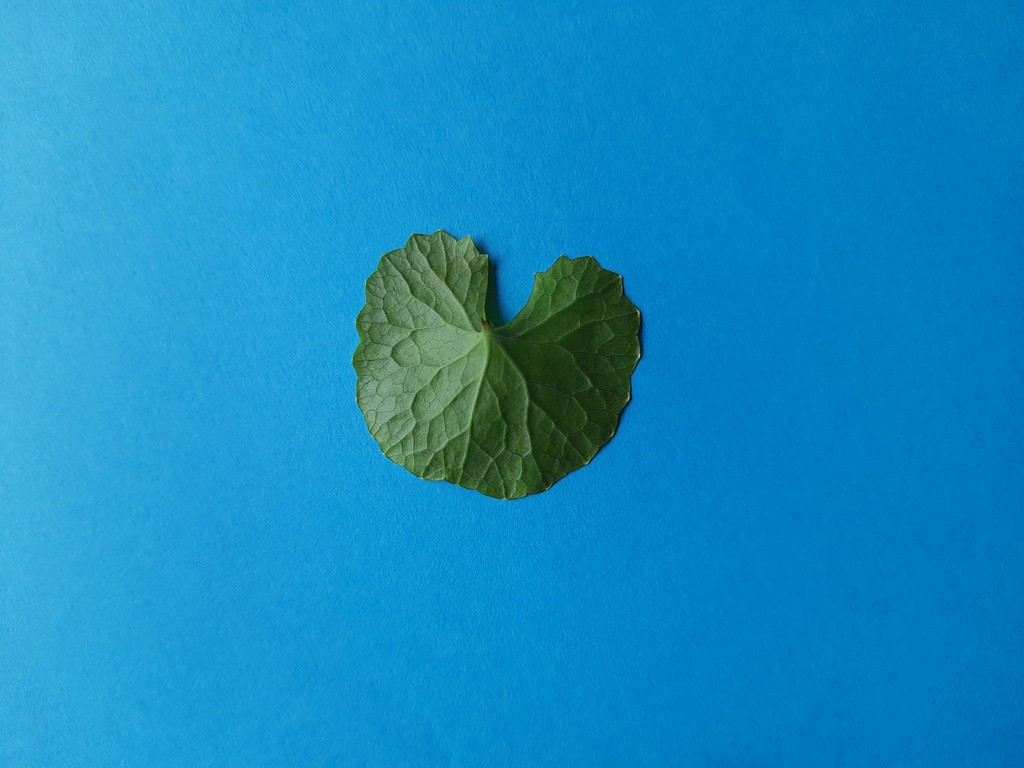
Label: Healthy